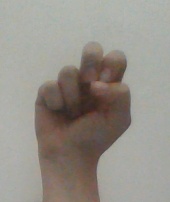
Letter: gaaf